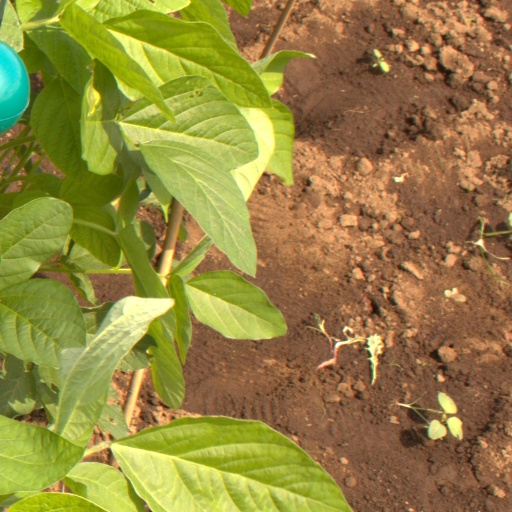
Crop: soybean